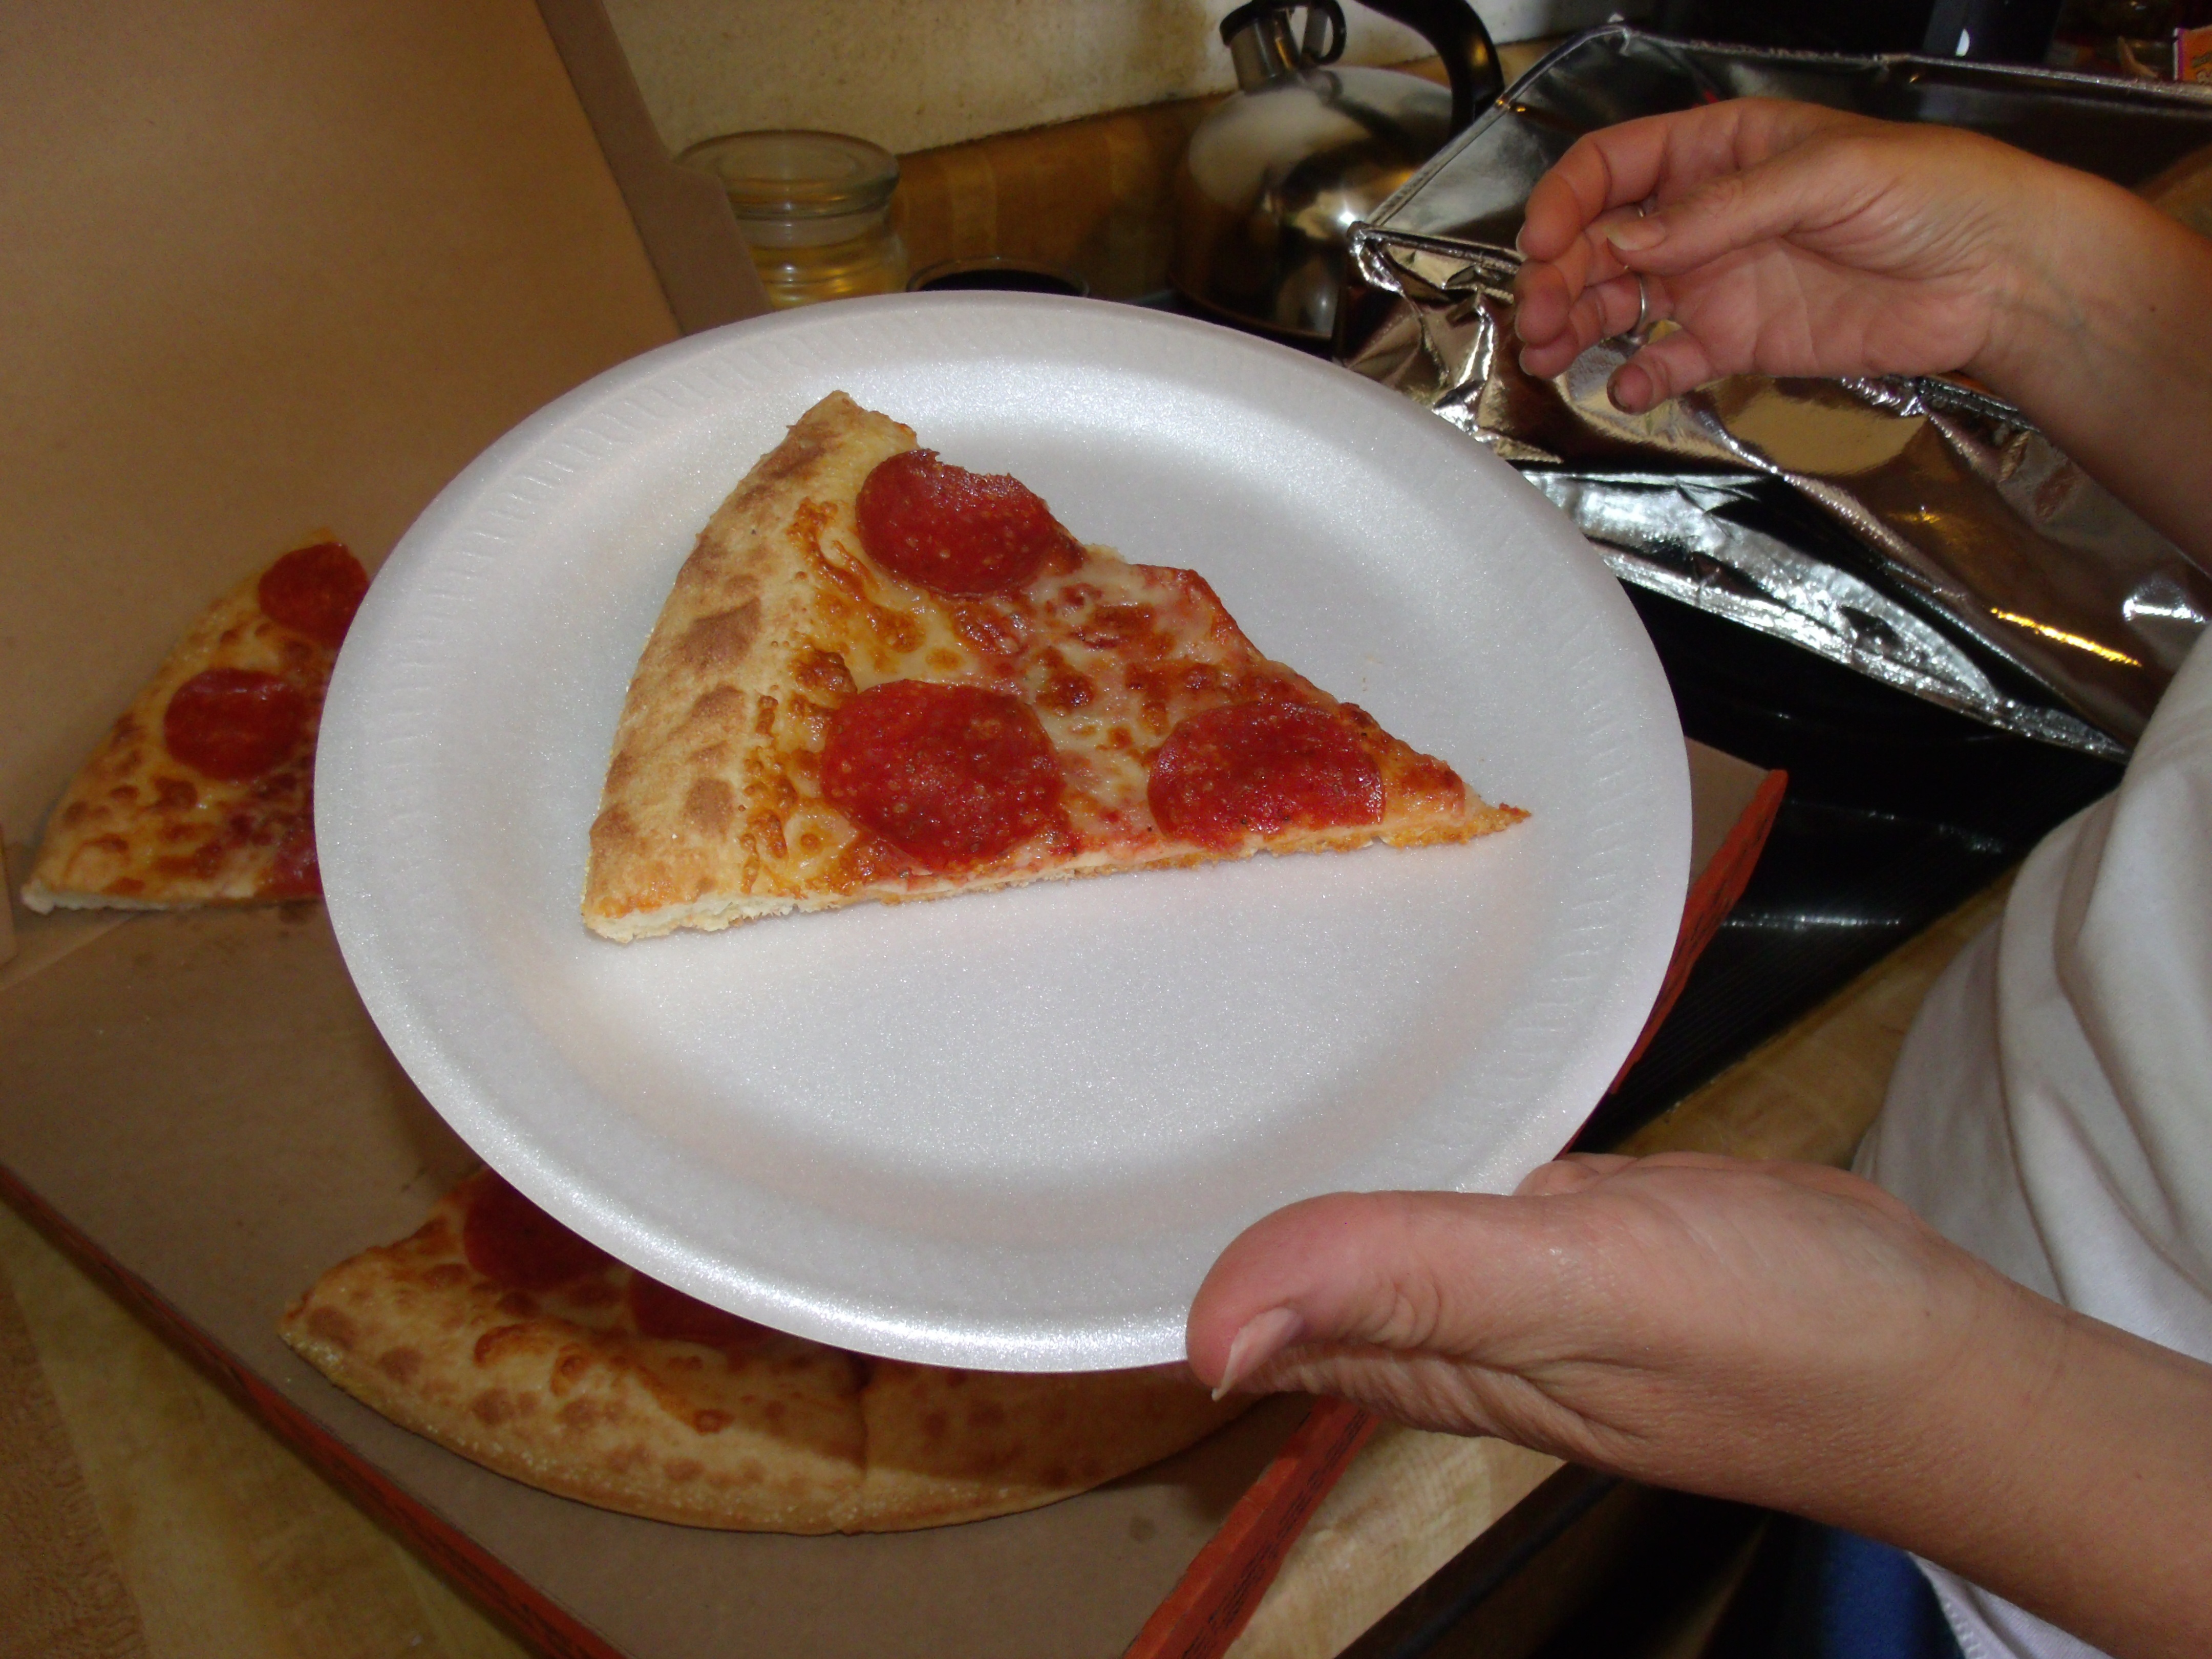
dish, meal, food, breakfast, baking, lunch, cuisine, slice, pizza, tomato, pepperoni, italian, serve, mozzarella